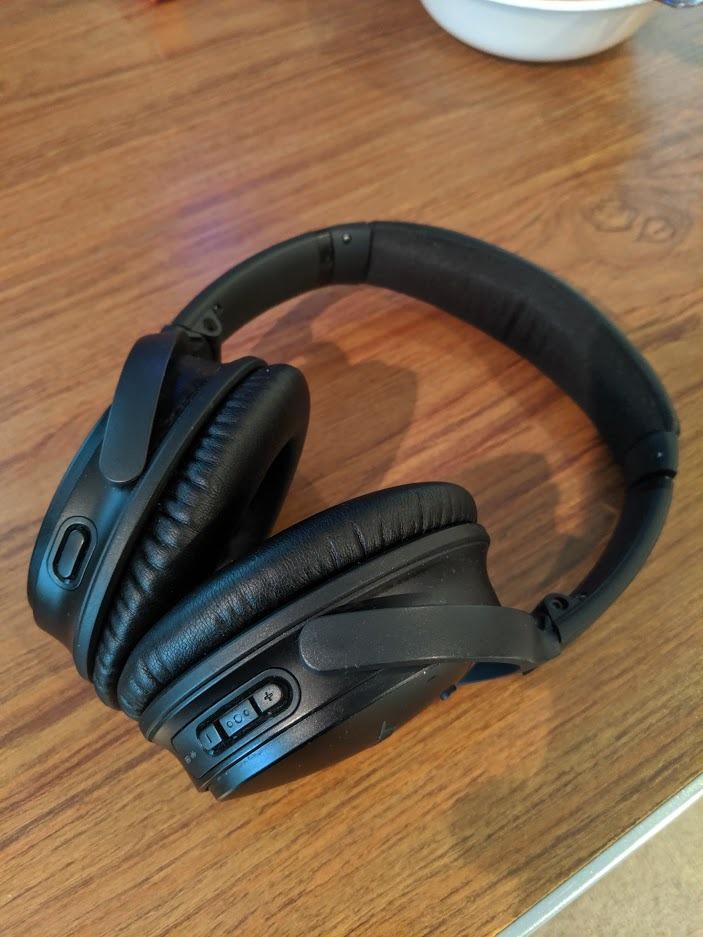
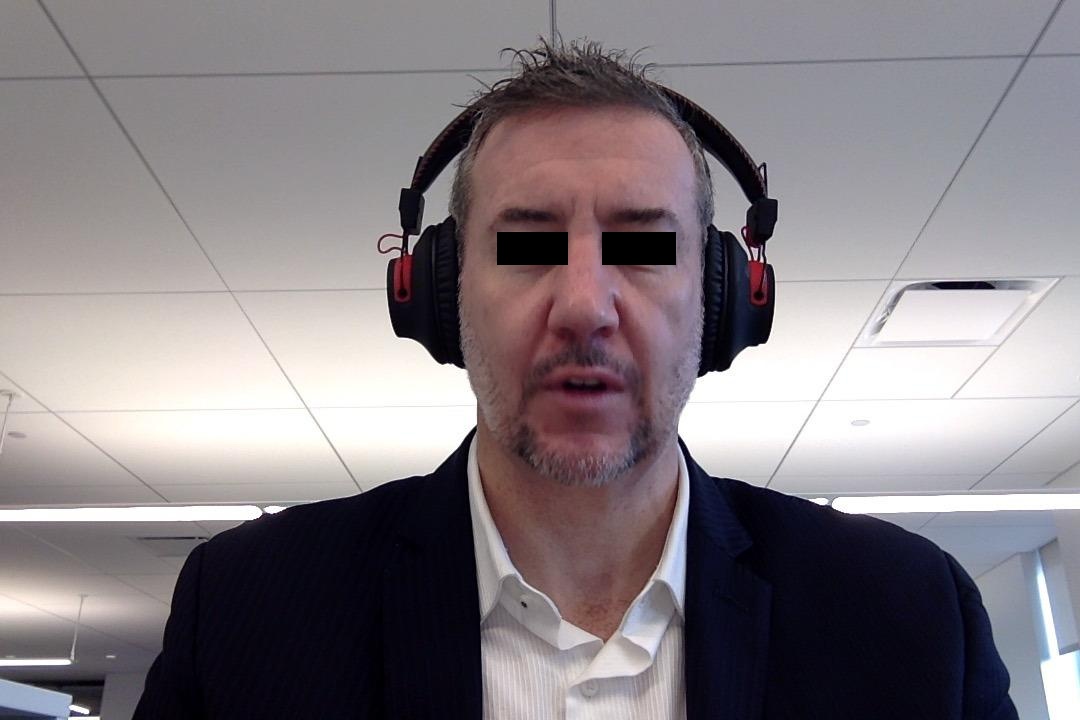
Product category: headphones
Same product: no